Amharclann Ghaoth Dobhair

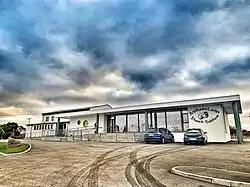

Amharclann Ghaoth Dobhair, anglicized as Gweedore Theatre, is a local theatre in the Gaeltacht region of Derrybeg in the parish of Gweedore, County Donegal, Ireland. It seats over 200 patrons, and ever since it was opened by actress Siobhán McKenna, it has staged hundreds of plays in the Irish language.